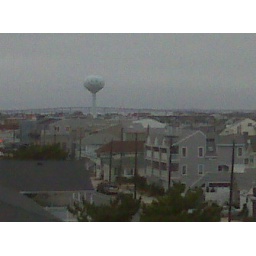
Hehehe...another water tower in the distance.